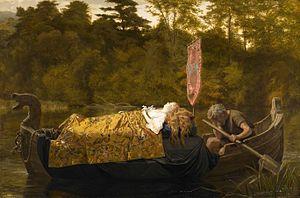
Women Painters of the World, from the time of Caterina Vigri, 1413–1463, to Rosa Bonheur and the present day, est un livre assemblé et édité par Walter Shaw Sparrow, donne un aperçu des femmes peintres les plus en vue jusqu'en 1905, l'année de publication.
Sophie Anderson, née en 1823 à Paris et morte le 10 mars 1903 à Falmouth, Angleterre, est un peintre qui a peint de nombreux portraits réalistes. Elle aimait dessiner les enfants, et incrustait souvent dans ses œuvres de petits animaux tels que chatons, oiseaux ou papillons.